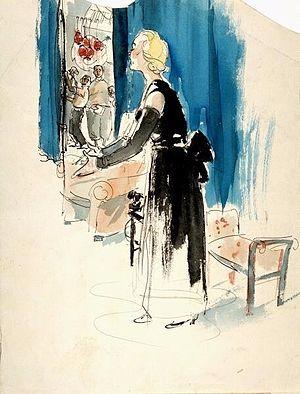
Camilla Spira est une actrice allemande.